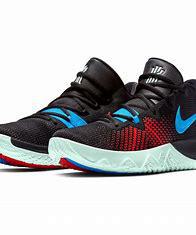
Brand: Nike
Model: Kyrie Flytrap 3